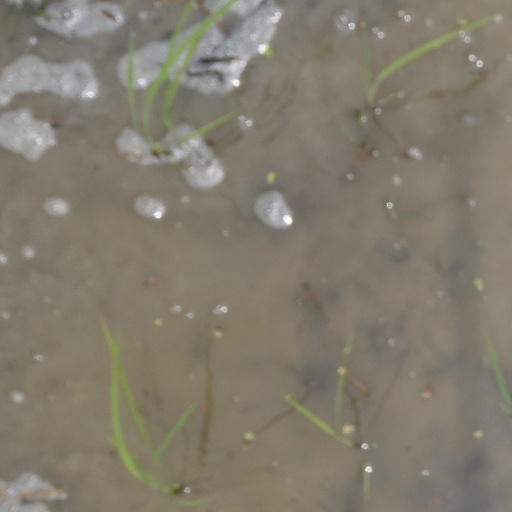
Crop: rice